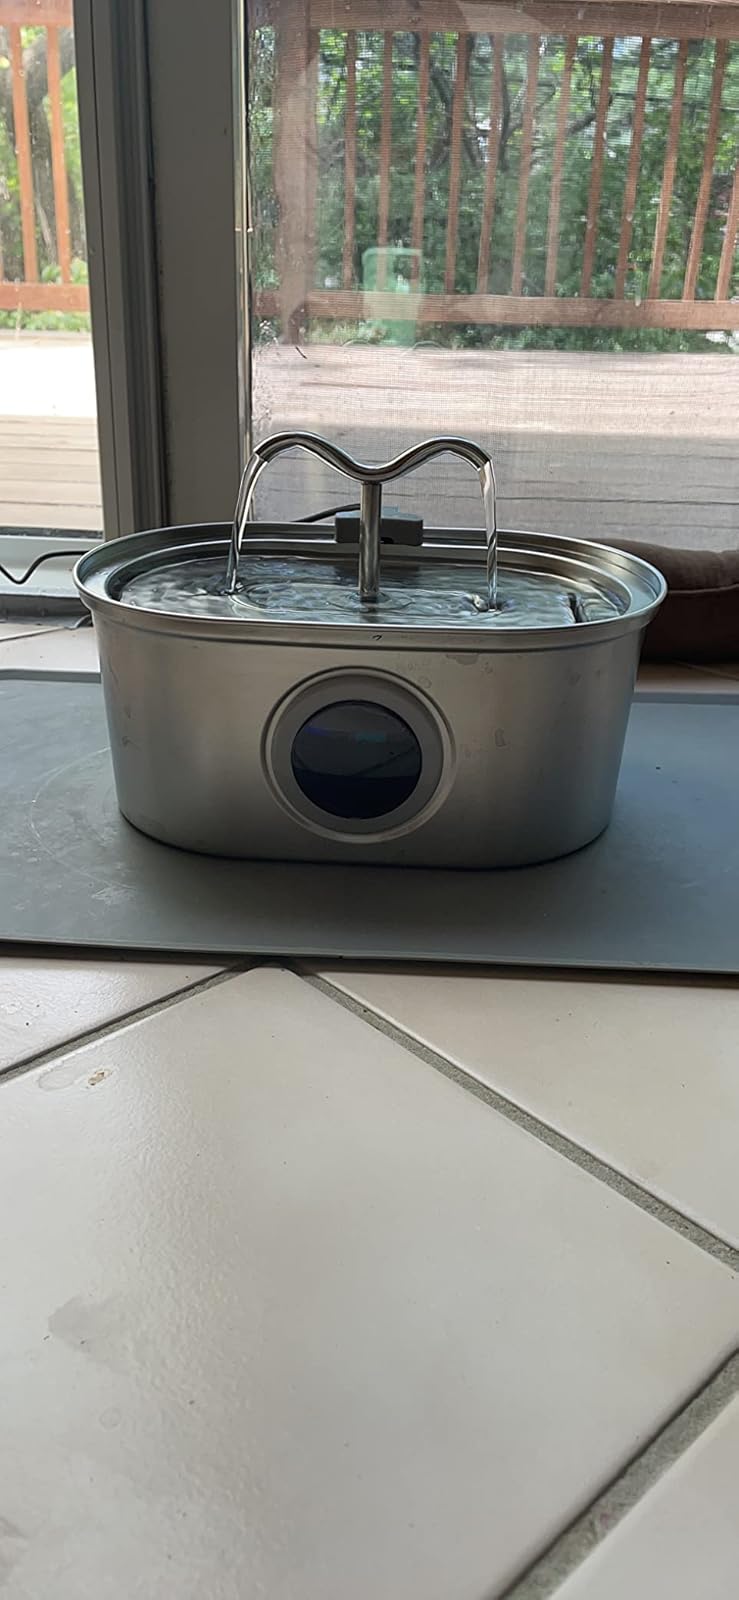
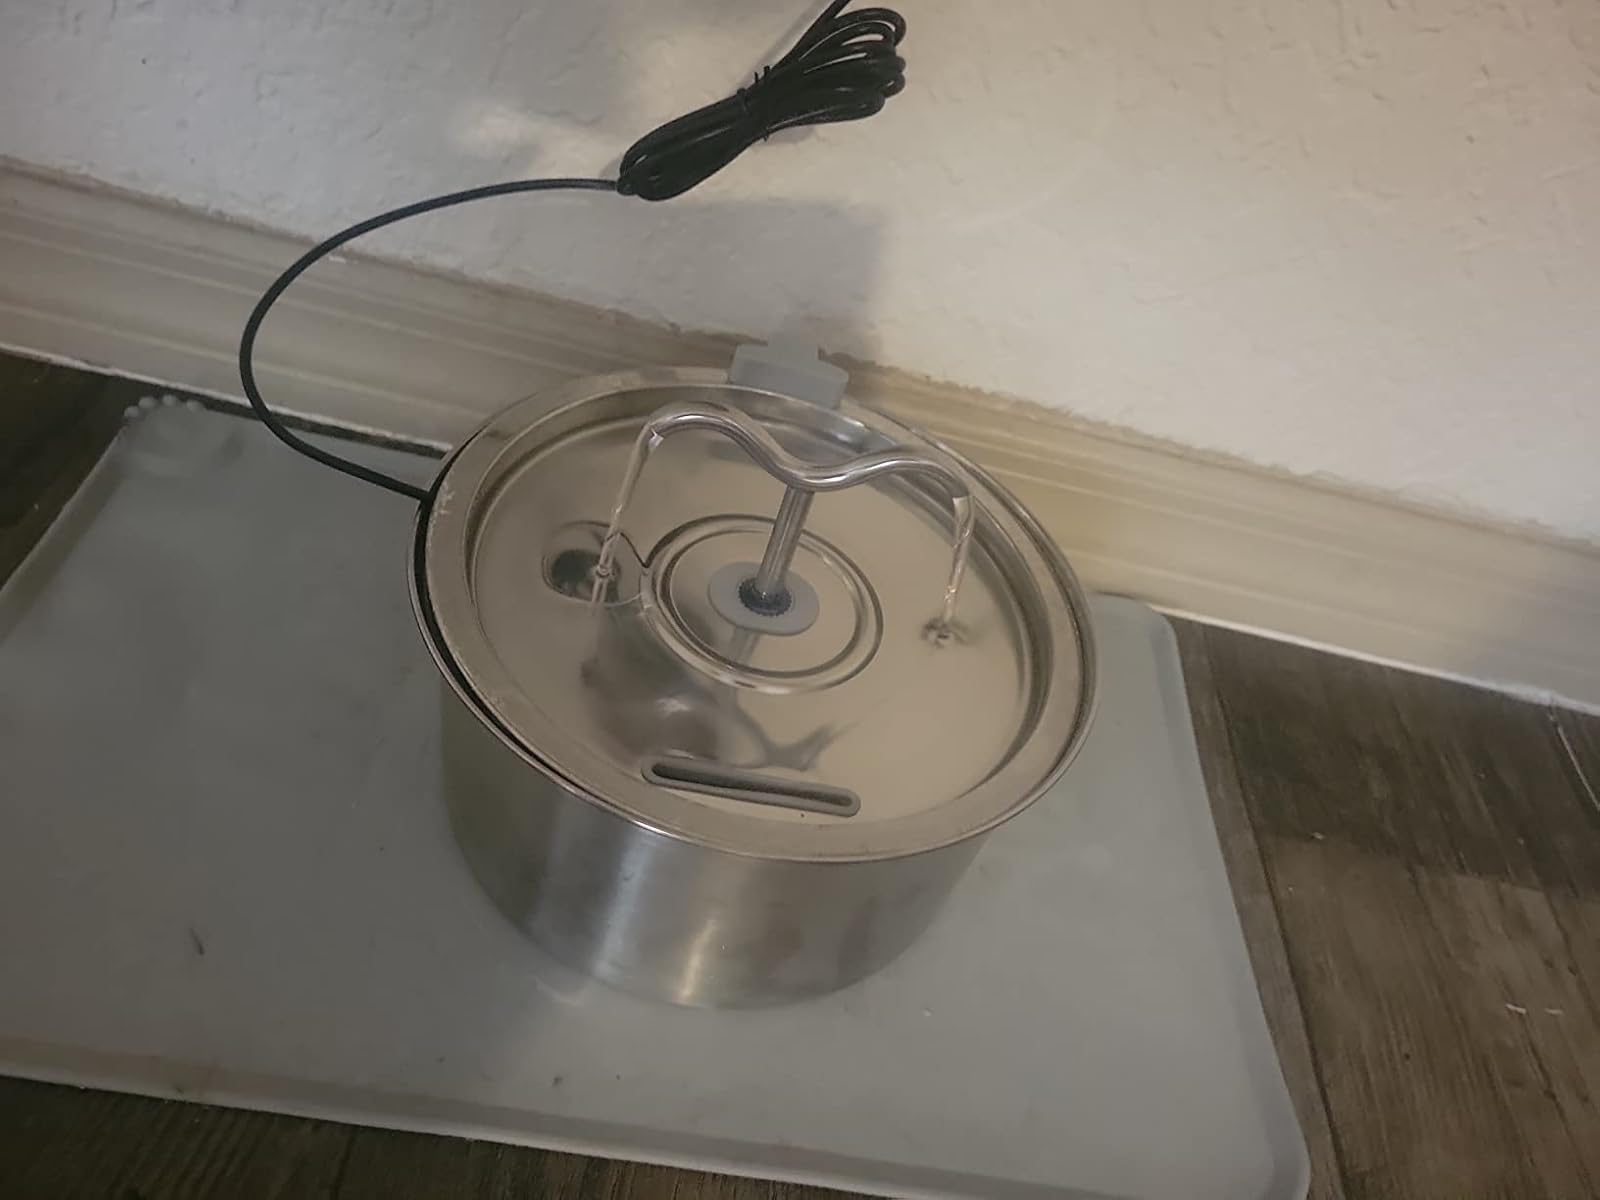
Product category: items_bowl
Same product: no